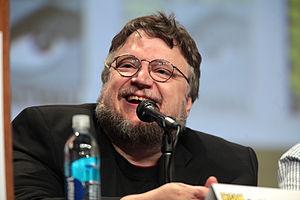
The Strain est une série télévisée américaine d'horreur en 46 épisodes de 42 minutes créée par Guillermo del Toro et Chuck Hogan, basée sur la trilogie de romans du même nom, diffusée entre le 13 juillet 2014 et le 17 septembre 2017 sur FX et en simultané sur FX Canada.